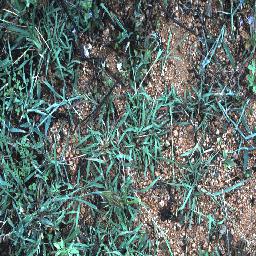
Label: negative